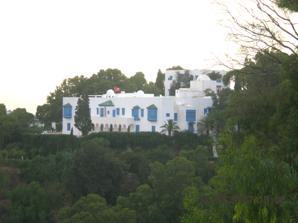
Building: Ennejma Ezzahra
Country: Unknown
Year built: 1922
Palace, museum in Sidi Bou Said, Tunisia Ennejma Ezzahra View of Ennejma Ezzahra Alternative names Nejma Ezzohara General information Type palace , museum Town or city Sidi Bou Said Country Tunisia Coordinates 36°52′09″N 10°20′54″E / 36.86921°N 10.34821°E / 36.86921; 10.34821 Construction started 1912 Completed 1922 ( 1922 ) Client Baron Rodolphe d'Erlanger Website www .ennejmaezzahra-tunisie .org Warning bell on the lock on the museum's treasure chest recorded April 2015 Problems playing this file? See media help . Ennejma Ezzahra ("Star of Venus"), sometimes spelled Nejma Ezzohara , also The Palace of the Baron d'Erlanger is a historical palace at Sidi Bou Said , in northern Tunisia , built from 1912–1922 by Baron Rodolphe d'Erlanger (1872–1932) as his home in Tunisia. It is considered to be an outstanding example of Arab-Islamic architecture in Tunisia and was built historic elements by craftsmen from Tunisia. After the independence of Tunisia in 1956, it was the first museum to be opened in the country. History and present use as a centre for musical history Since 1991, it houses the Centre des Musiques Arabes et Méditerranéennes (Centre for Arabic and Mediterranean Music), a museum and institution for the promotion of the country's musical heritage. Furthermore, it acts as a regular concert venue, and has a collection of historical musical instruments, books, recordings and other objects relating to the music of Tunisia . Many recordings of the centre's historical phonographic archives can be accessed and listened to on their phonoteque website. During World War II , the building was occupied and looted by the German military, and further damage was done, when allied troops were billeted there later in the war. Some years after the death of his son Leo Alfred Frédéric d'Erlanger (1898–1978), Leo's widow, Baroness Edwina d'Erlanger (née Prue; died 1994), sold it to the Tunisian government, and it is now preserved as a museum, with many of its original furnishings, including paintings by the Baron, and a treasure-chest reputedly once owned by Suleiman the Magnificent . Filming location The palace has also been used for filming, including the making of the movie Justine , based on Lawrence Durrell 's novel of that name. See also Music of Tunisia Music in Tunisian Arabic References